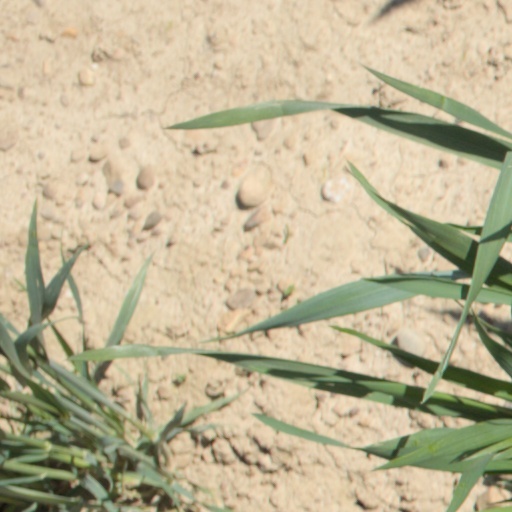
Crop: wheat